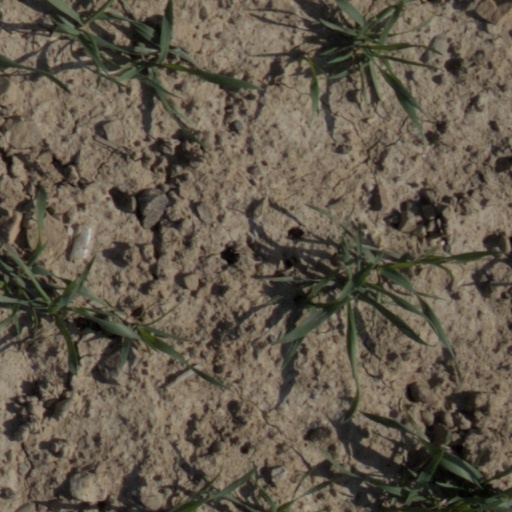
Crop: wheat